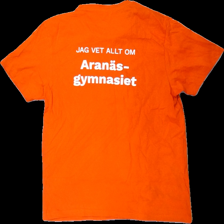
View: back
Type: T-shirt
Category: Unisex
Brand: Not in the list
Brand text on label: clique
Colors: Orange, White
Material: 100% cotton
Pattern: Other
Cut: Regular
Size: M
Season: All
Damage location: top center
Damage 2 location: bottom center
Damage 3 location: bottom left
Price range: <50
Recommended usage: Export
Description: orange t-shirt med reklam text
Comment: reklam text